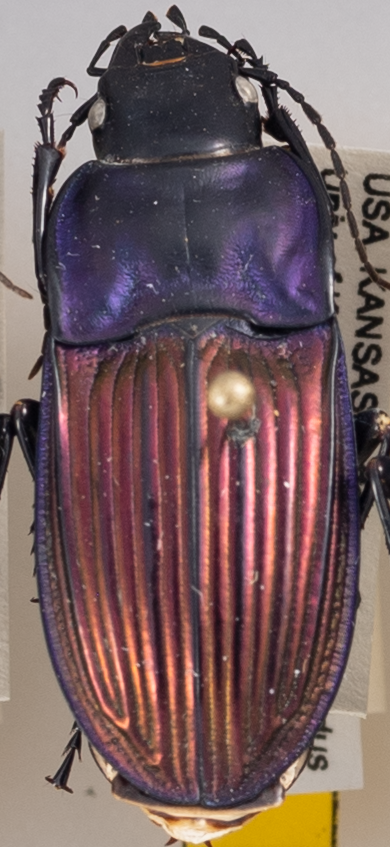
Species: Dicaelus purpuratus splendidus
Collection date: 2021-08-10
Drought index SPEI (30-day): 0.17
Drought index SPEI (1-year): -0.344
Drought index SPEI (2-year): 0.84